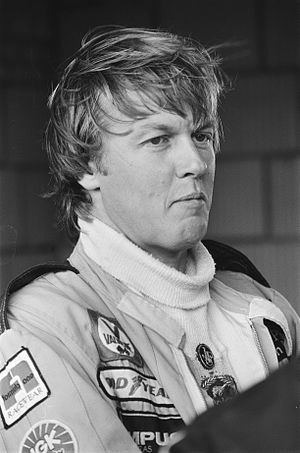
Ronnie Peterson
Ronnie Peterson i august 1978, to uger før sin død.
Bengt Ronnie Peterson var en svensk racerkører, der i 1970'erne to gange endte på en samlet andenplads om verdensmesterskabet i Formel 1.